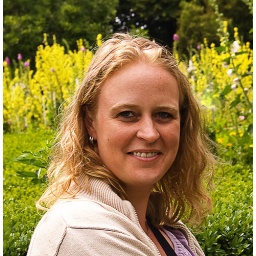
A nice shot of Anne Marie in the kitchen gardens at the house at MalerGaarden. The gardens are shockingly colourful, quite breathtaking.